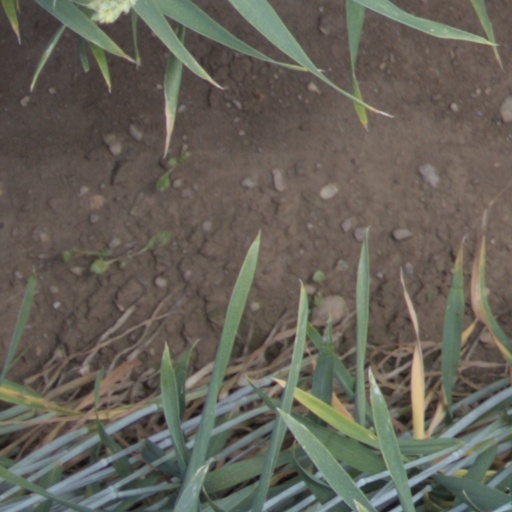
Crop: wheat